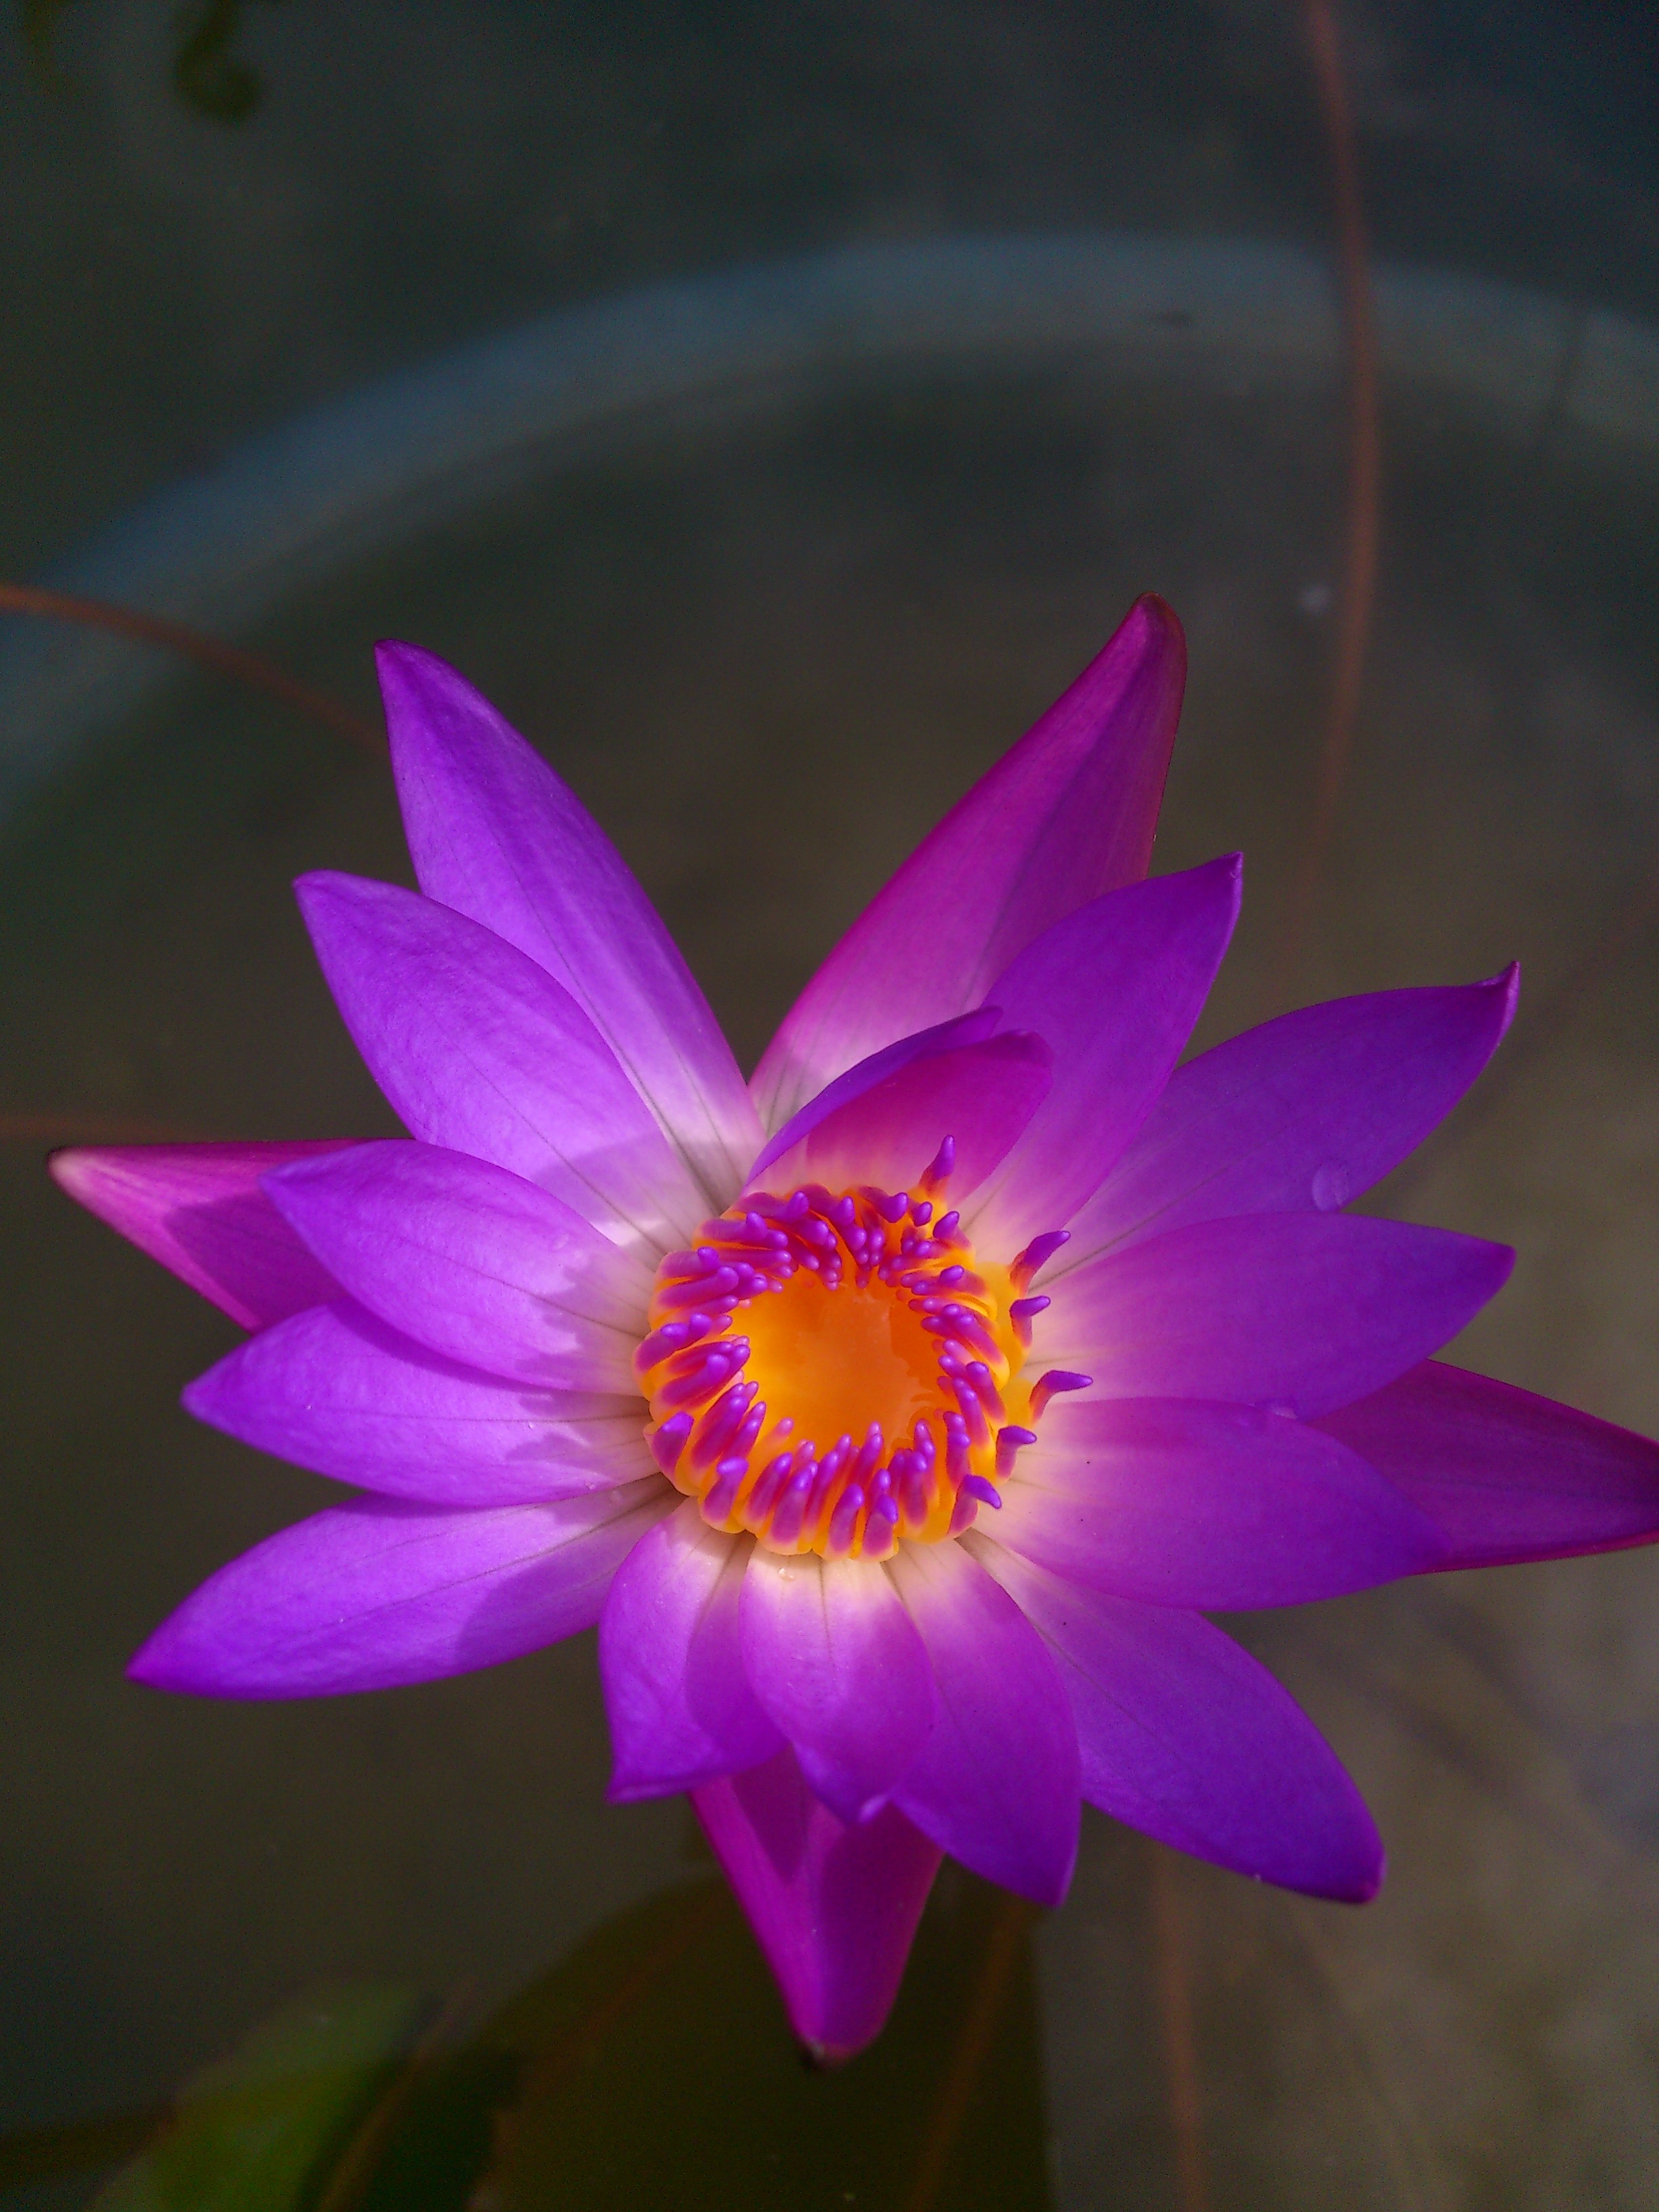
blossom, plant, photography, flower, purple, petal, bloom, pond, macro, aquatic plant, flora, water lily, close up, single, beauty, lily, macro photography, flowering plant, plant stem, land plant, flower lily flora, aquatic purple lily